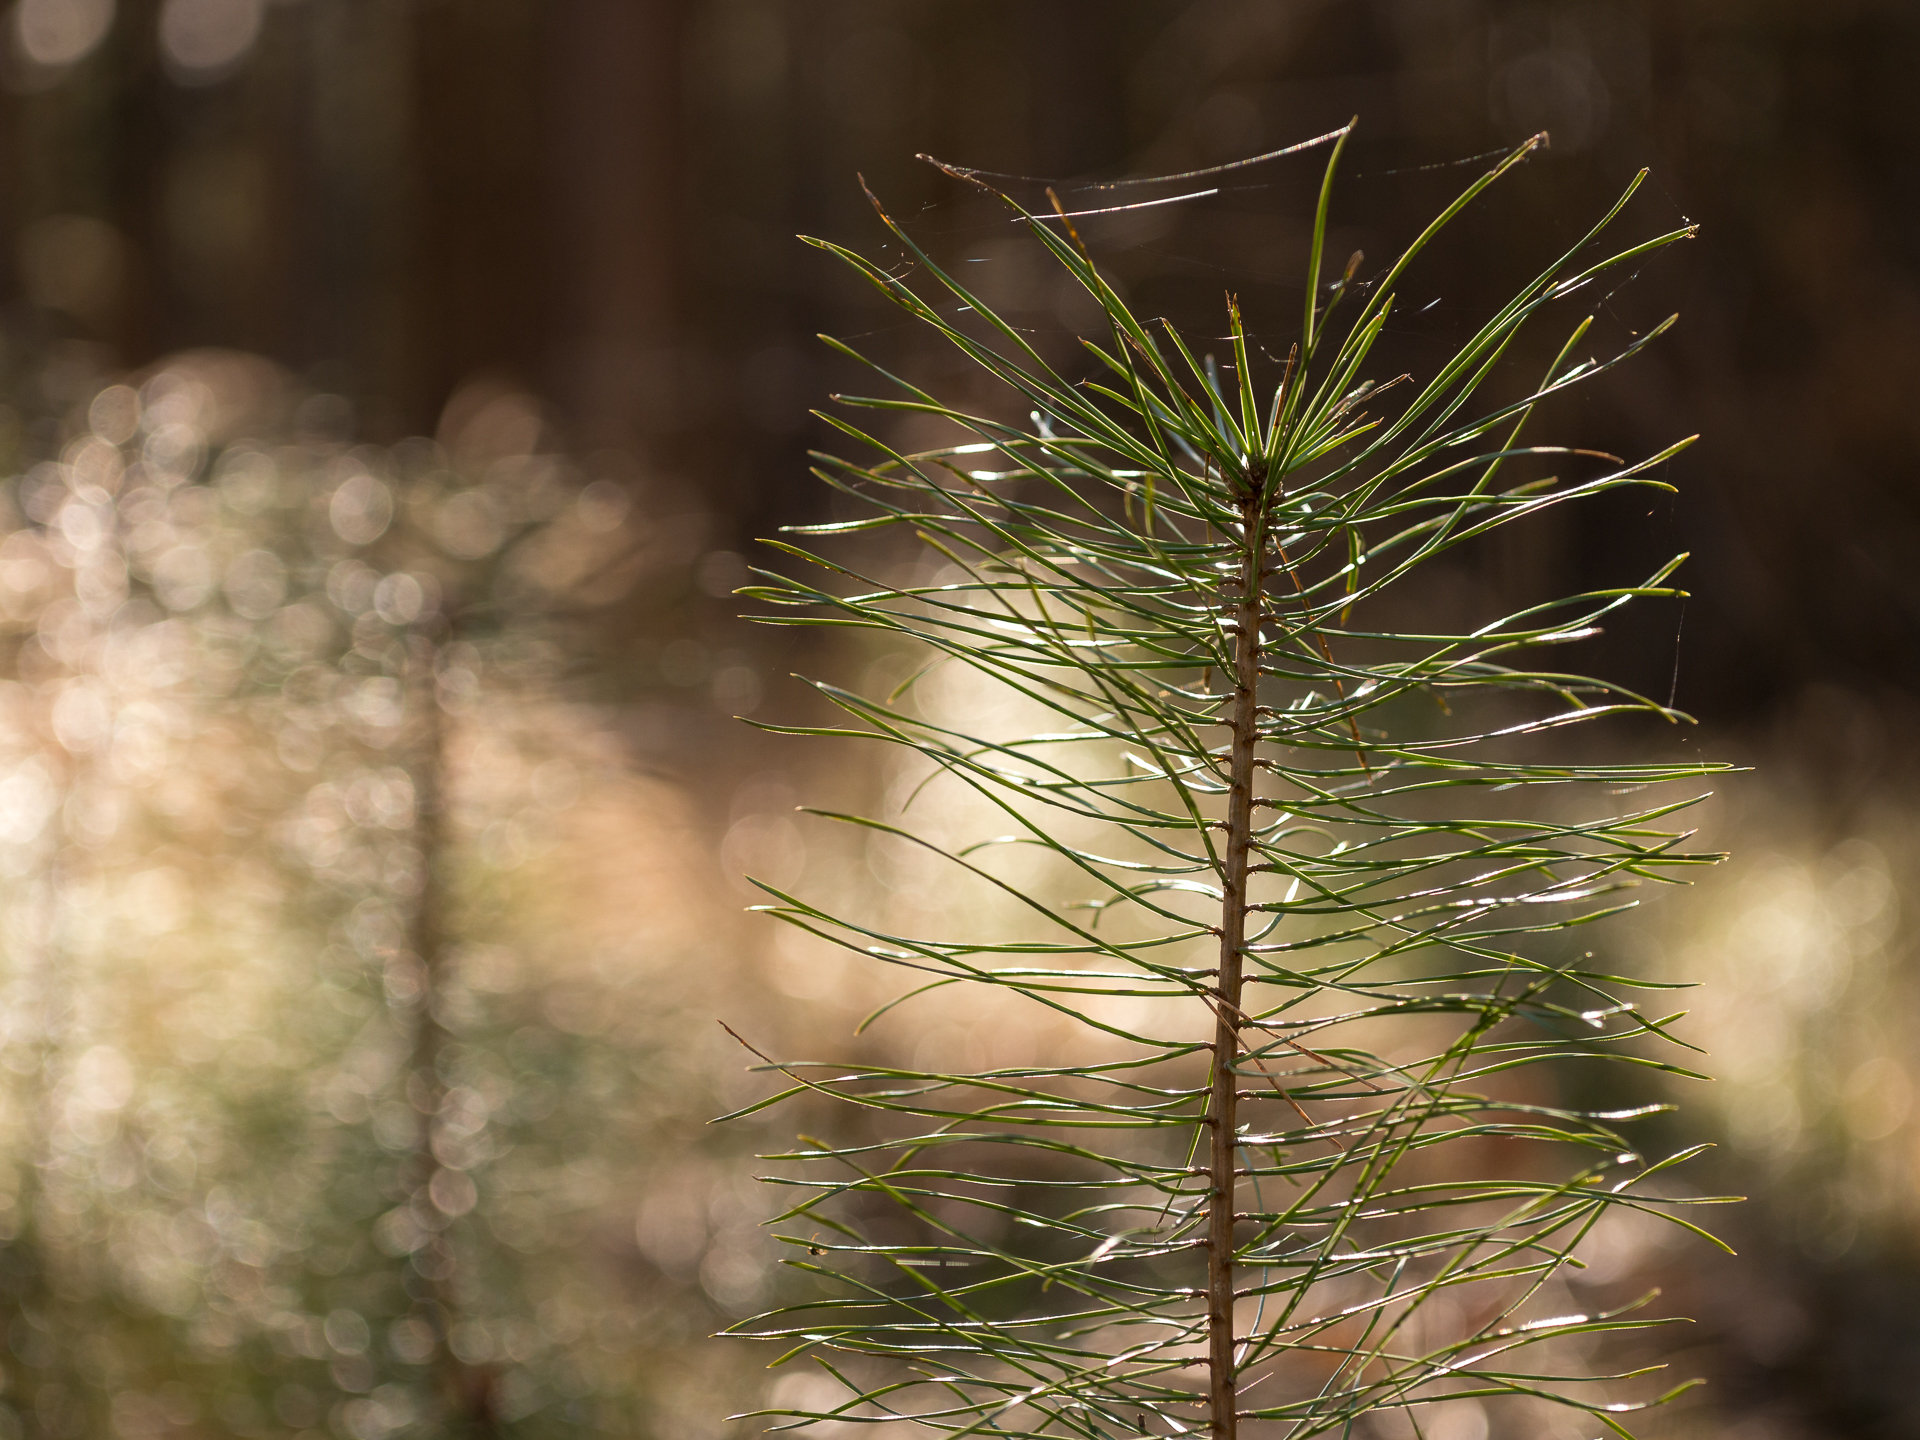
tree, nature, forest, grass, branch, winter, plant, leaf, flower, pine, green, autumn, botany, fir, flora, christmas tree, twig, conifer, close up, 2015, spruce, larch, wald, sigma60mmf28dn, panasoniclumixg5, kiefer, macro photography, pine family, grass family, woody plant, land plant, thorns spines and prickles